Benoit Dorais

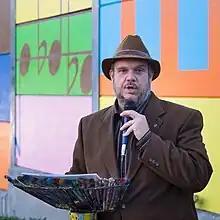

Benoit Dorais is a city councillor from Montreal, Quebec, Canada. He has served as the borough mayor of Le Sud-Ouest since 2009. From his first election to 2013, Dorais was a member of Vision Montreal, before joining Coalition Montréal in 2013 and Projet Montréal before the 2017 municipal election.